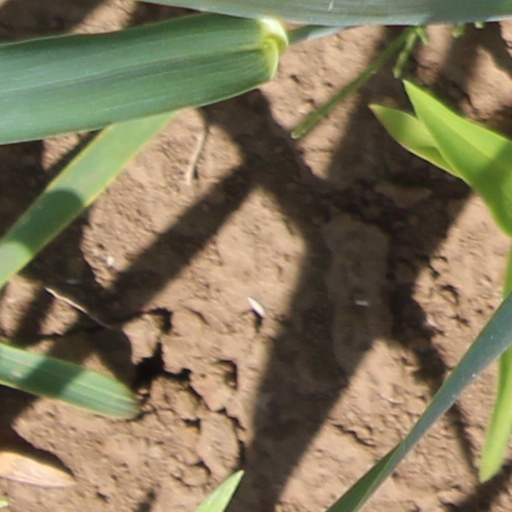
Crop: wheat